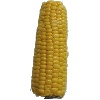
Label: corn